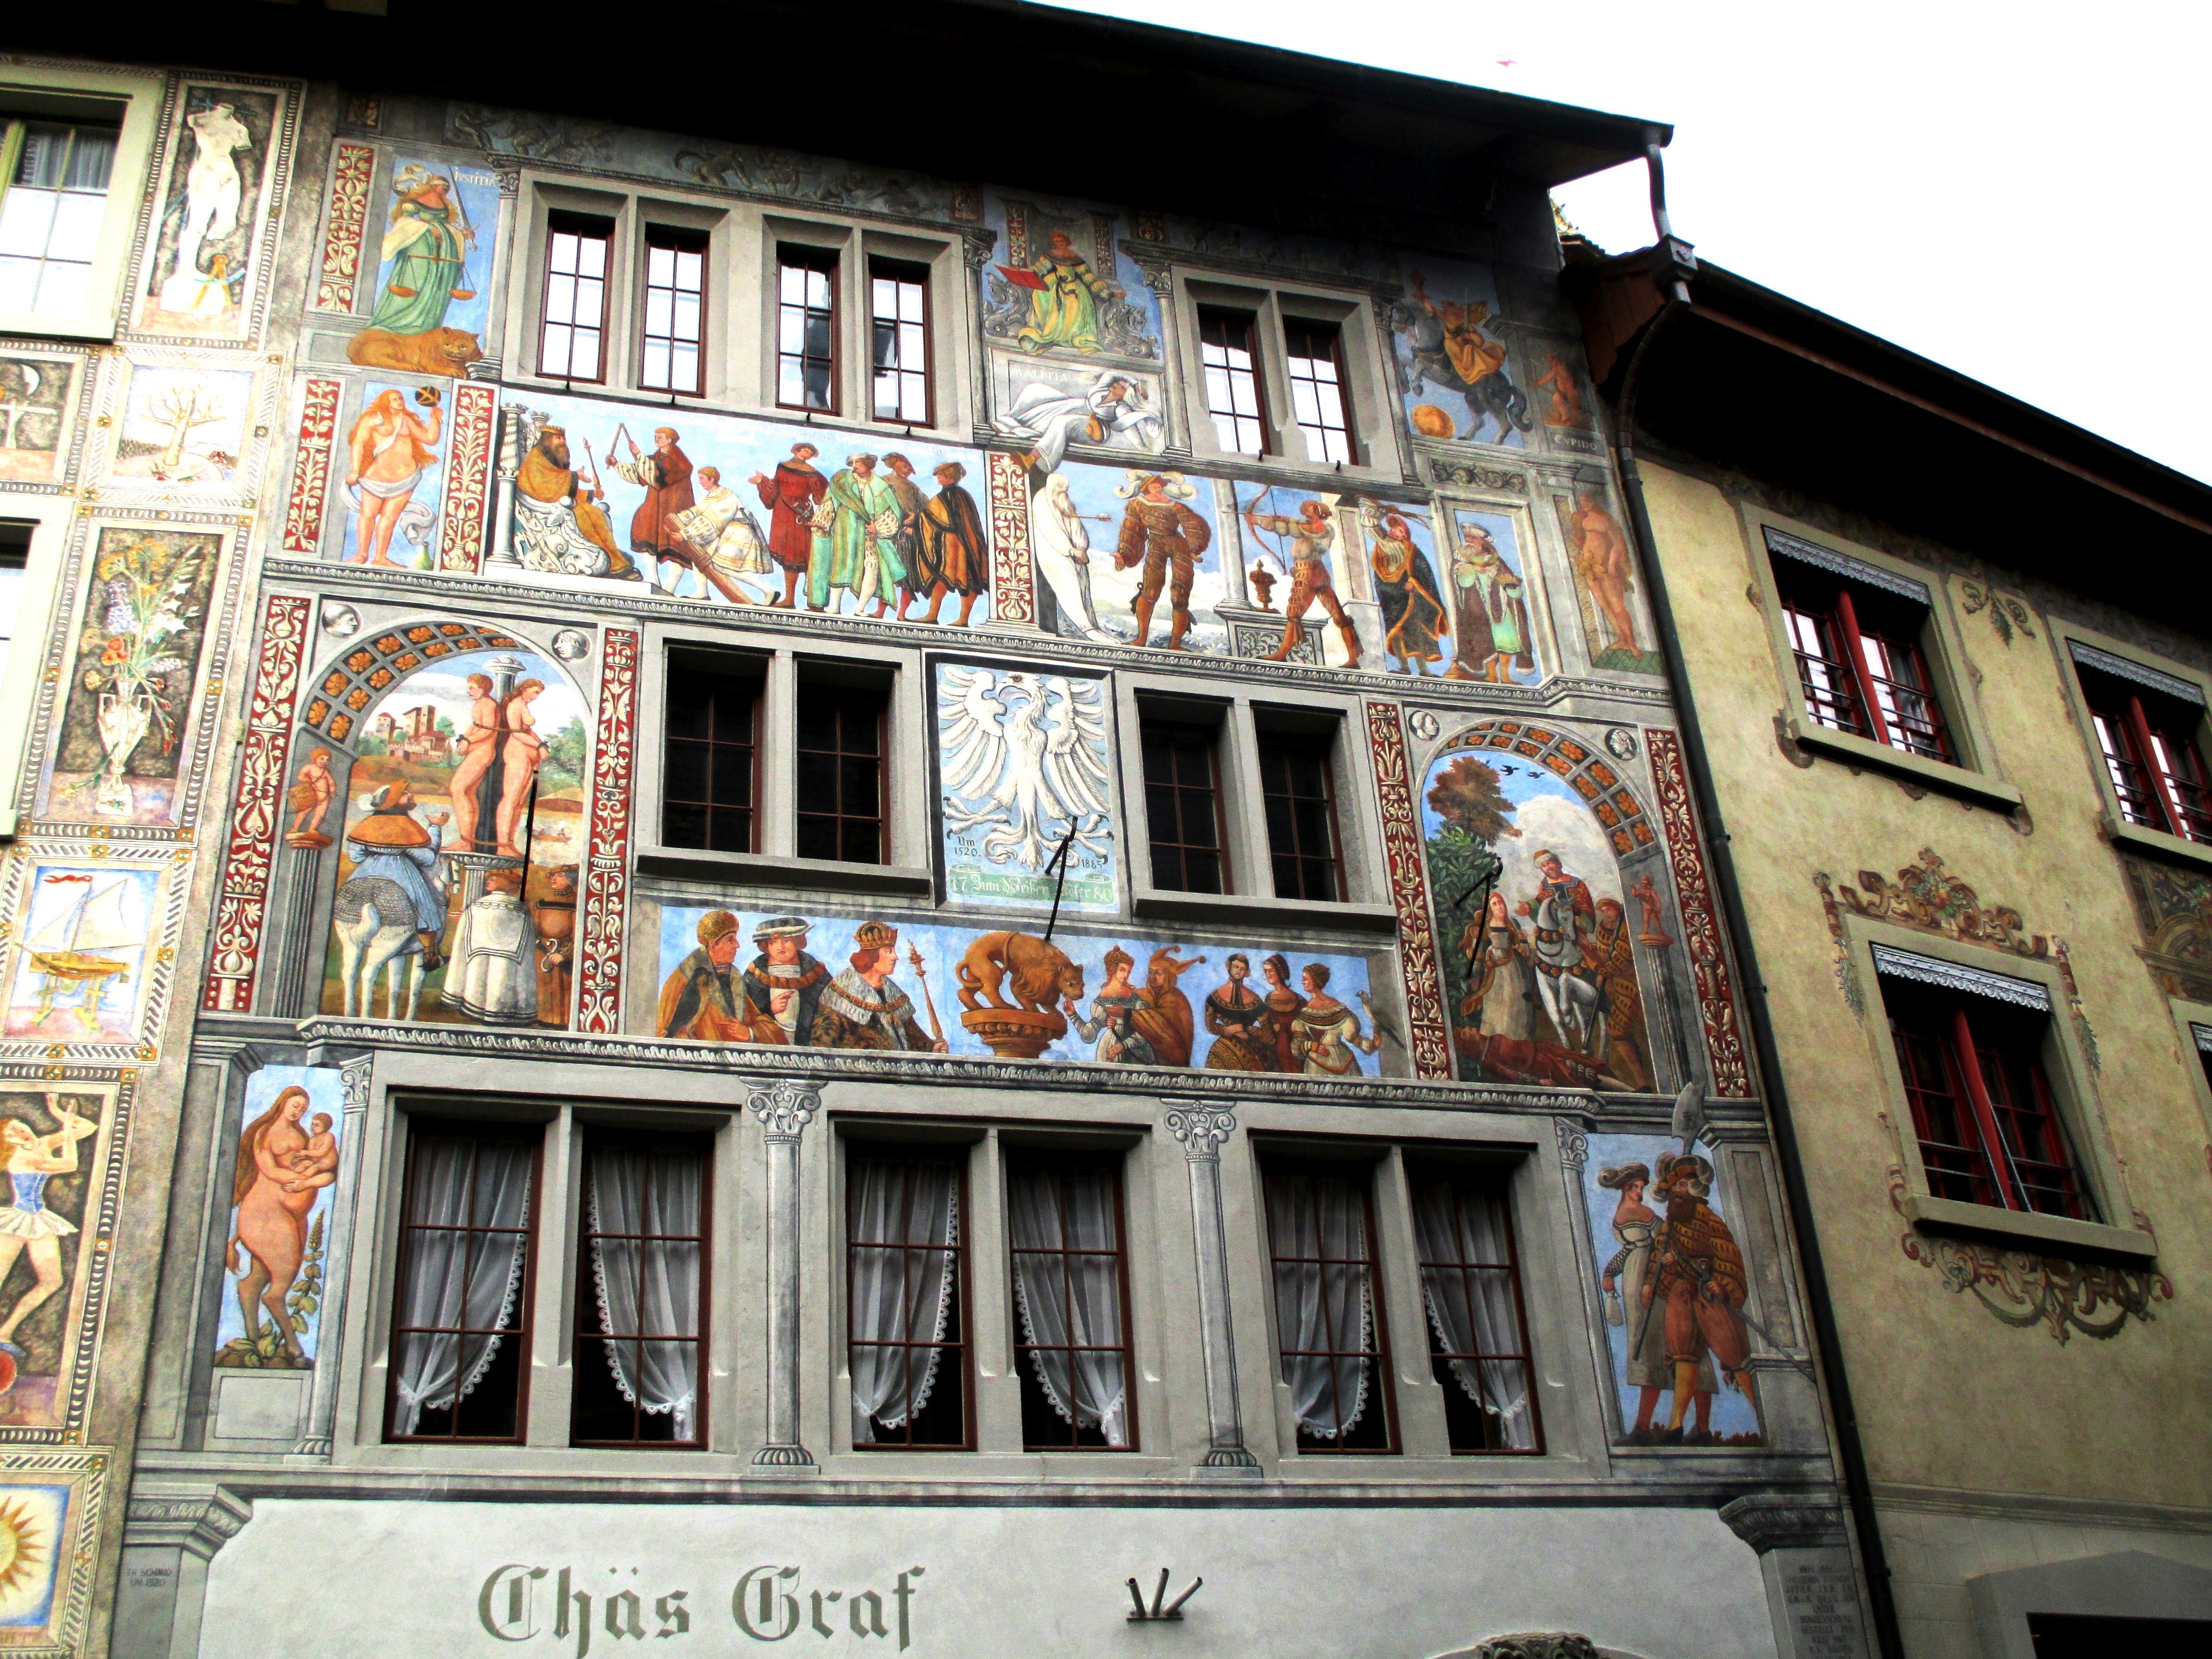
architecture, row, window, building, facade, old town, art, mural, synagogue, switzerland, beautiful, tourist attraction, schaffhausen, seedlings, stein am rhein